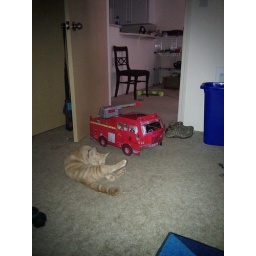
cats DROVE the firetruck into the bedroom in the night!